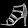
Label: Sandal